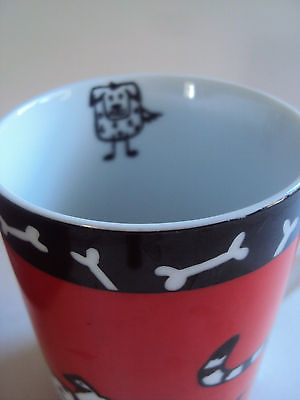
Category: mug